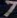
Number: 7